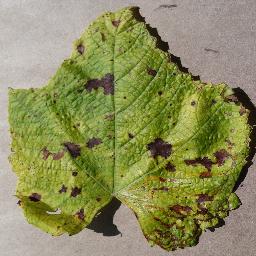
Label: Grape___Leaf_blight_(Isariopsis_Leaf_Spot)